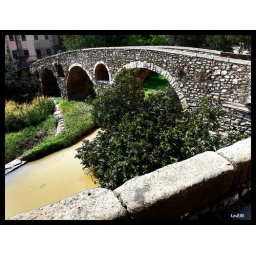
Vic, stone bridge upon a small river